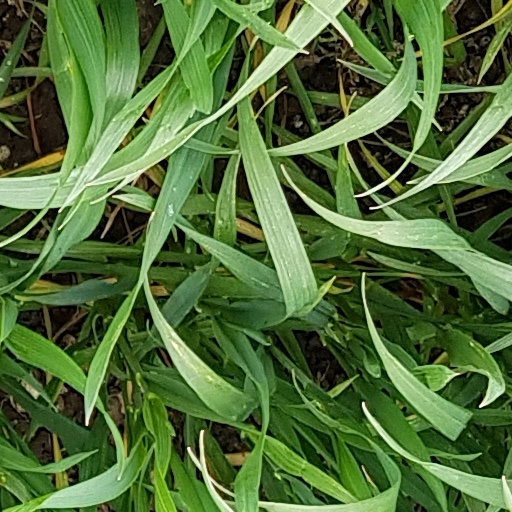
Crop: wheat